List of songs in Glee season 1

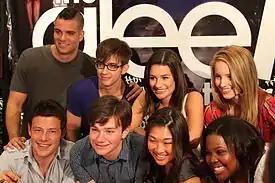
"Glee" cast members ("clockwise from back left"): Mark Salling, Kevin McHale, Lea Michele, Dianna Agron, Amber Riley, Jenna Ushkowitz, Chris Colfer and Cory Monteith

"Glee" is an American musical comedy-drama television series that aired on the Fox network in the United States. It focuses on the William McKinley High School glee club New Directions competing on the show choir competition circuit, while its members deal with relationships, sexuality and social issues. The show was created by Ryan Murphy, Brad Falchuk and Ian Brennan, and features many cover versions of songs performed on-screen by the characters. Murphy is responsible for selecting all of the songs used, and strives to maintain a balance between show tunes and chart hits, as he wants there to be "something for everybody in every episode". Once Murphy selects a song, rights are cleared with its publishers by music supervisor P.J. Bloom, and music producer Adam Anders rearranges it for the "Glee" cast. Numbers are pre-recorded by the cast, while choreographer Zach Woodlee constructs the accompanying dance moves, which are then taught to the cast and filmed. Studio recordings of tracks are then made. The process begins six to eight weeks before each episode is filmed, and can end as late as the day before filming begins.